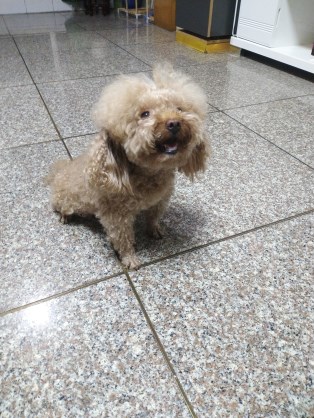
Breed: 2925-n000114-toy_poodle